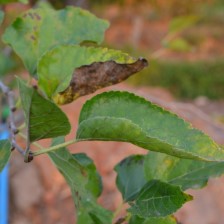
Variety: Kamphaengsaeng42